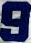
Number: 9